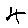
Label: 4